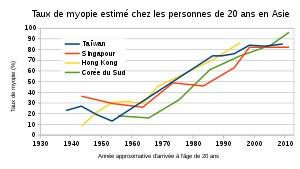
Une myopie est un trouble de la vision dont le symptôme principal pour le sujet est de voir flou au loin. L'image d'un point n'est plus un point mais une tache sur la rétine, la perception d'un objet éloigné devient brouillée telle une silhouette et des couleurs dont les contours ne sont pas nets. Plus l'objet est éloigné, plus le flou est important. En somme, le myope voit moins bien de loin que de près. Ceci peut être corrigé par des lunettes, des lentilles de contact ou par chirurgie réfractive.